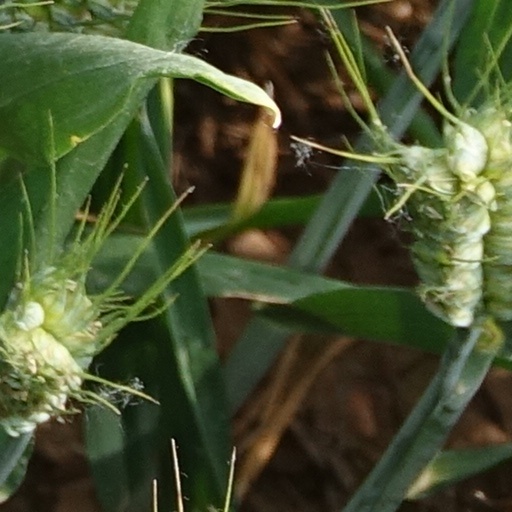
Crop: wheat